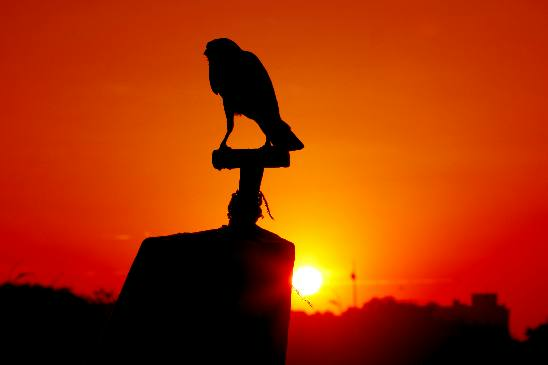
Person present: No